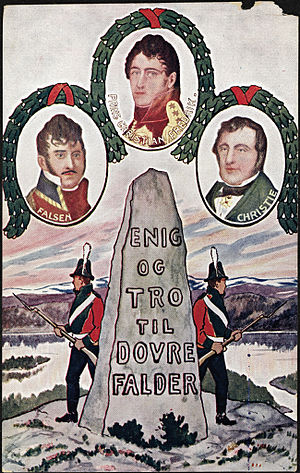
Christian Magnus Falsen / Erindringen om Eidsvollmanden Falsen
Christian Magnus Falsen var en norsk højesterets-justitiarius, politiker og forfatter, bror til Carl Valentin Falsen og Jørgen Conrad de Falsen. Han regnes for faderen til Norges grundlov.